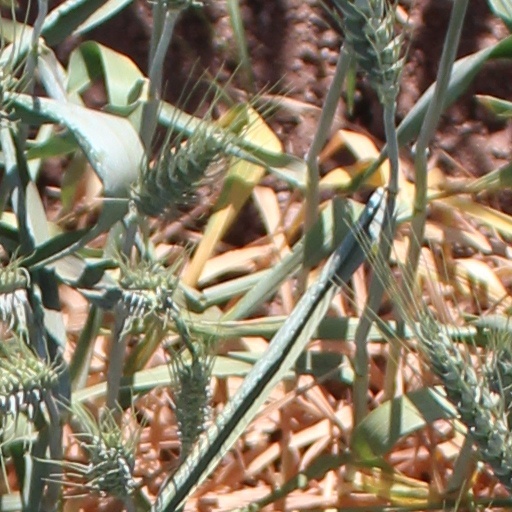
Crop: wheat